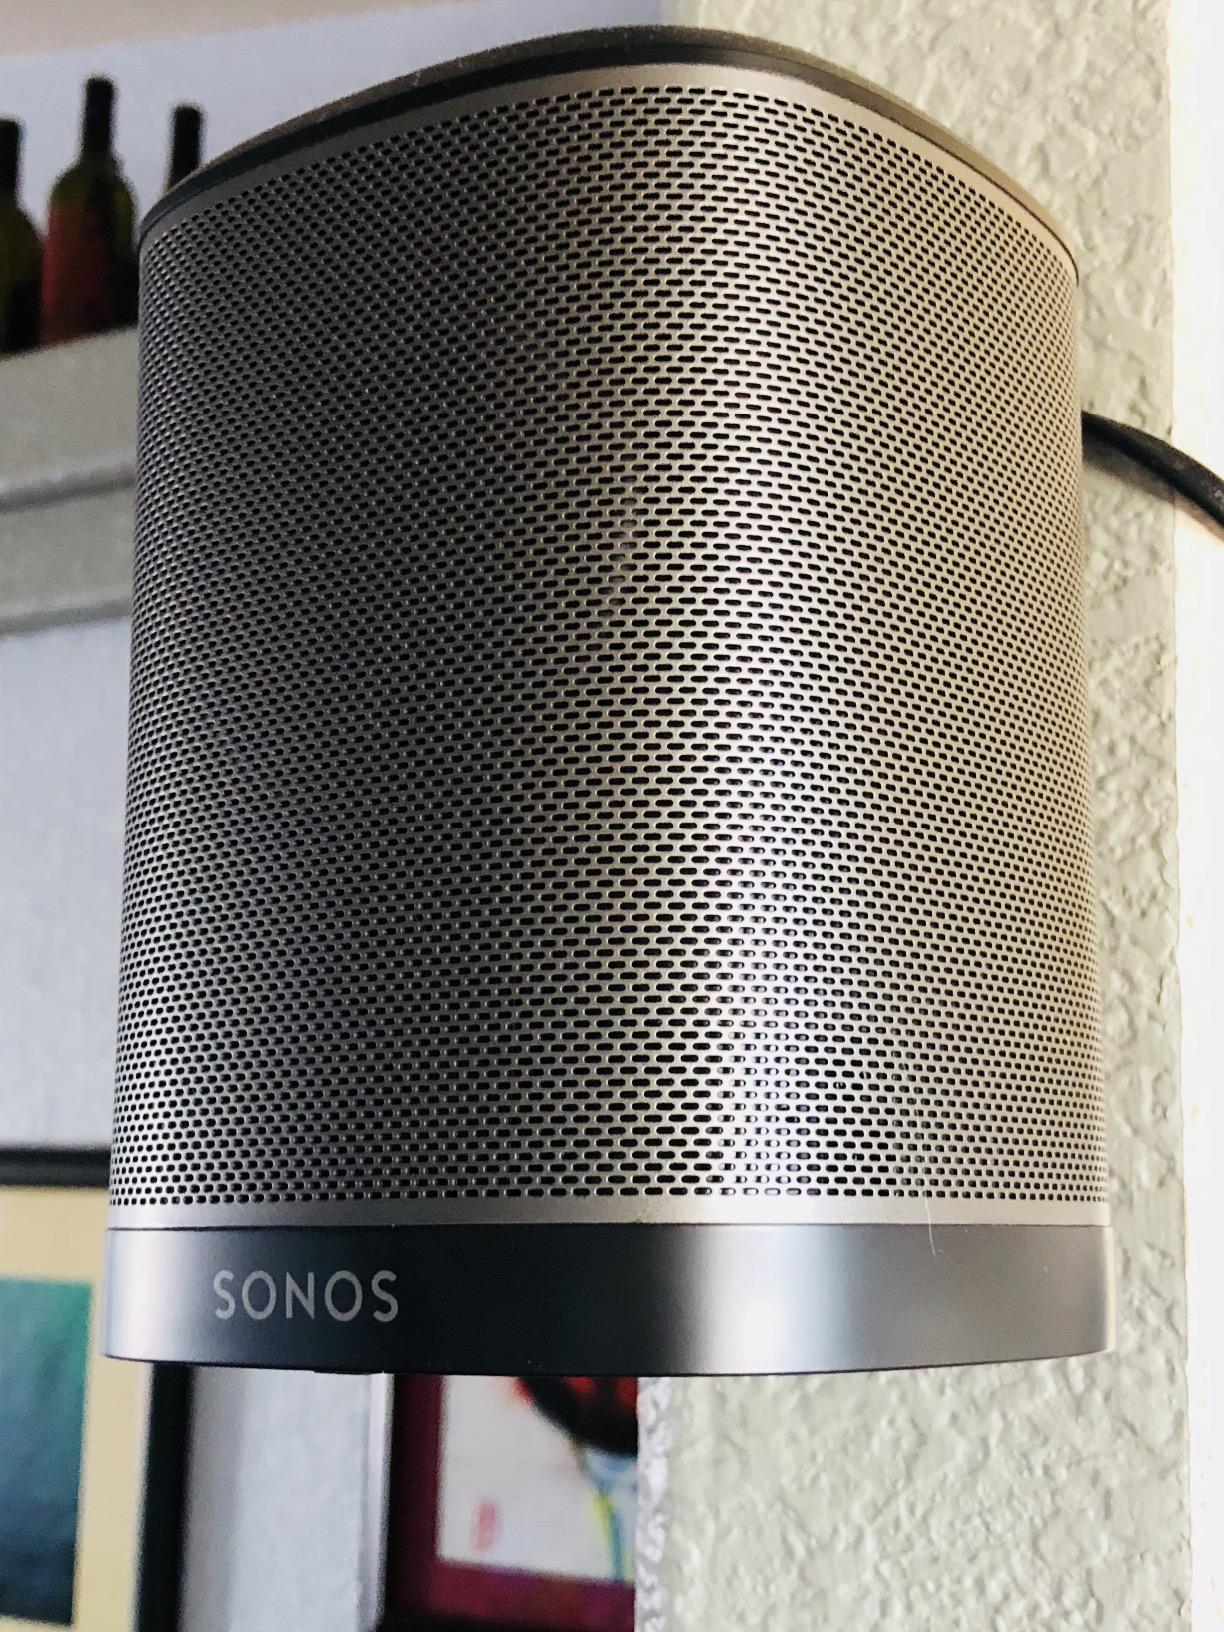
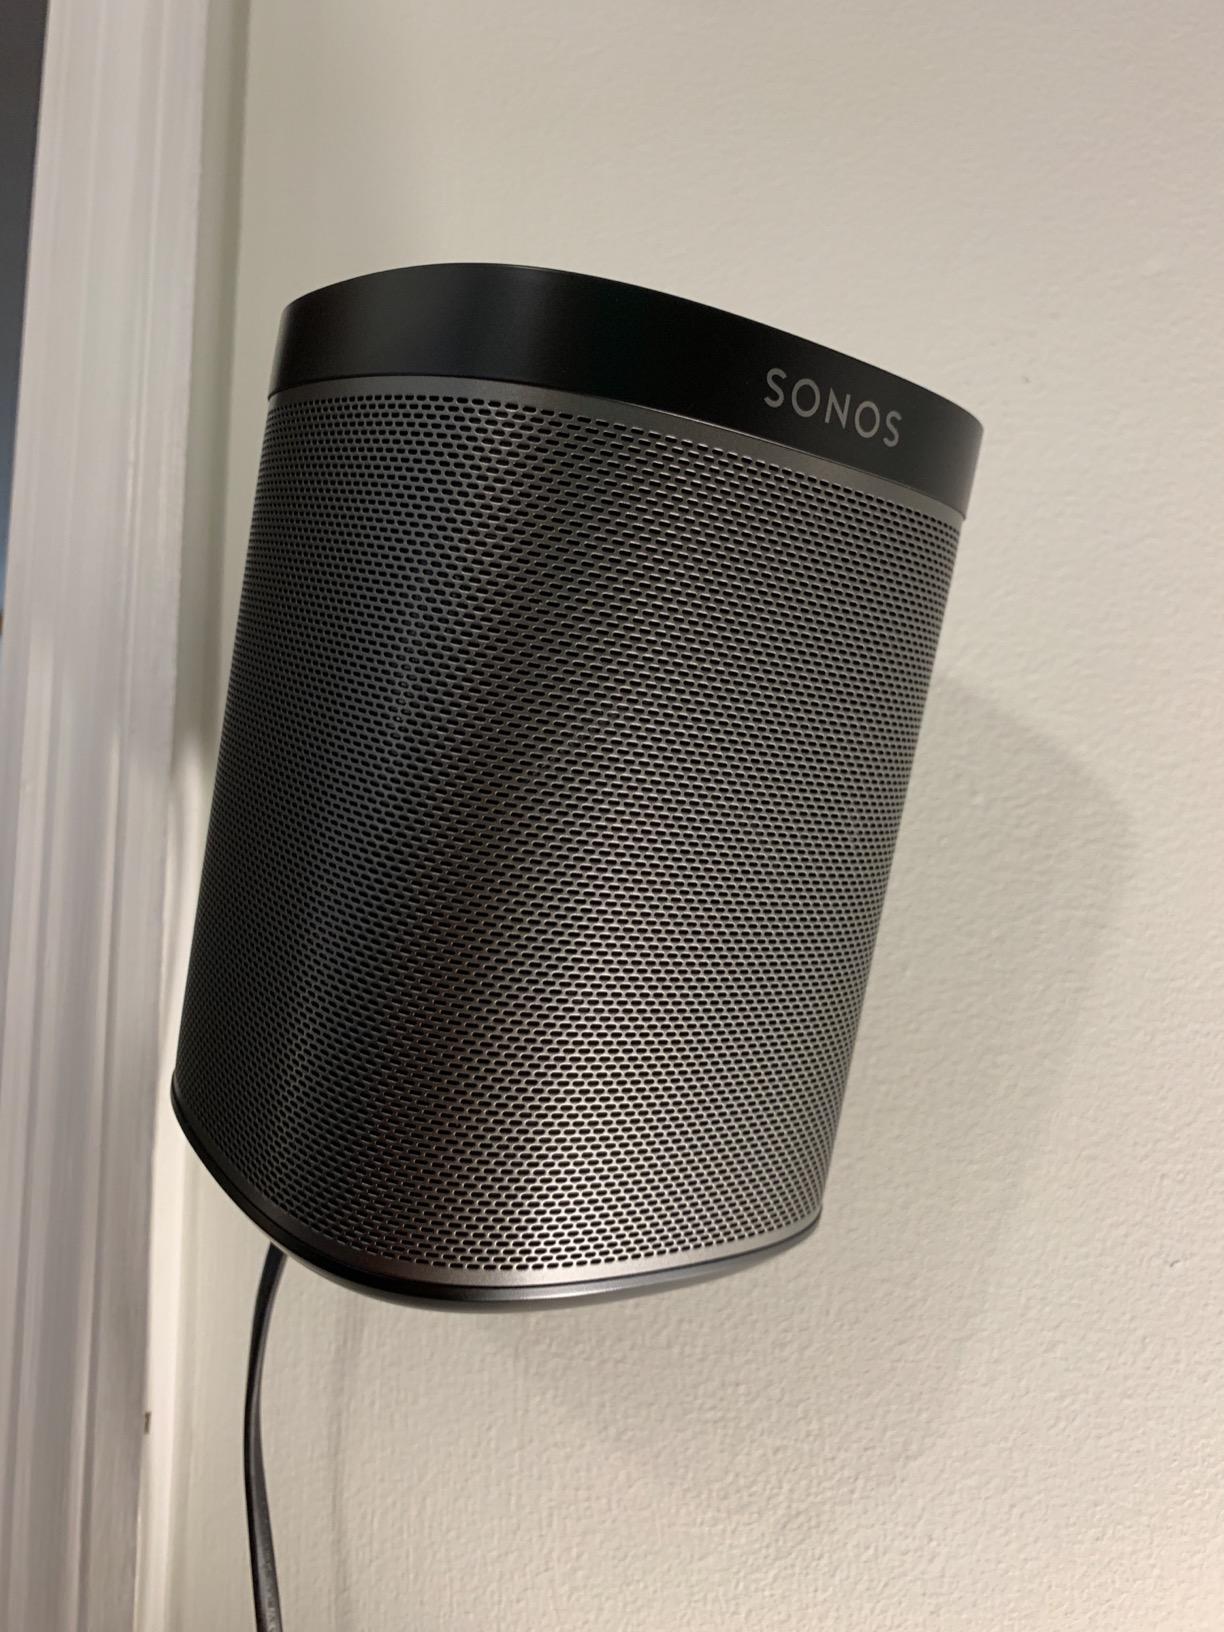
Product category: speaker
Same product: yes